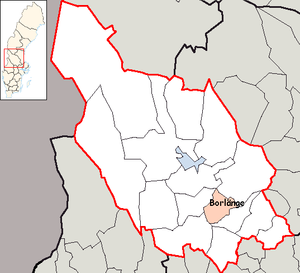
Borlänge kommun
Kort over Borlänge kommun i Sverige
Borlänge kommune ligger det svenske län Dalarnas län i Dalarna. Kommunens administrationscenter ligger i byen Borlänge.